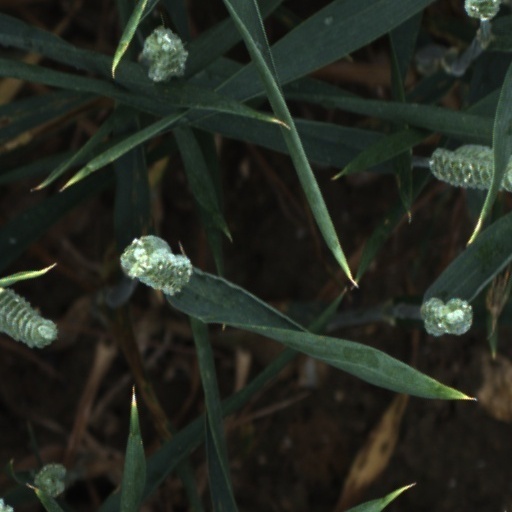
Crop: wheat